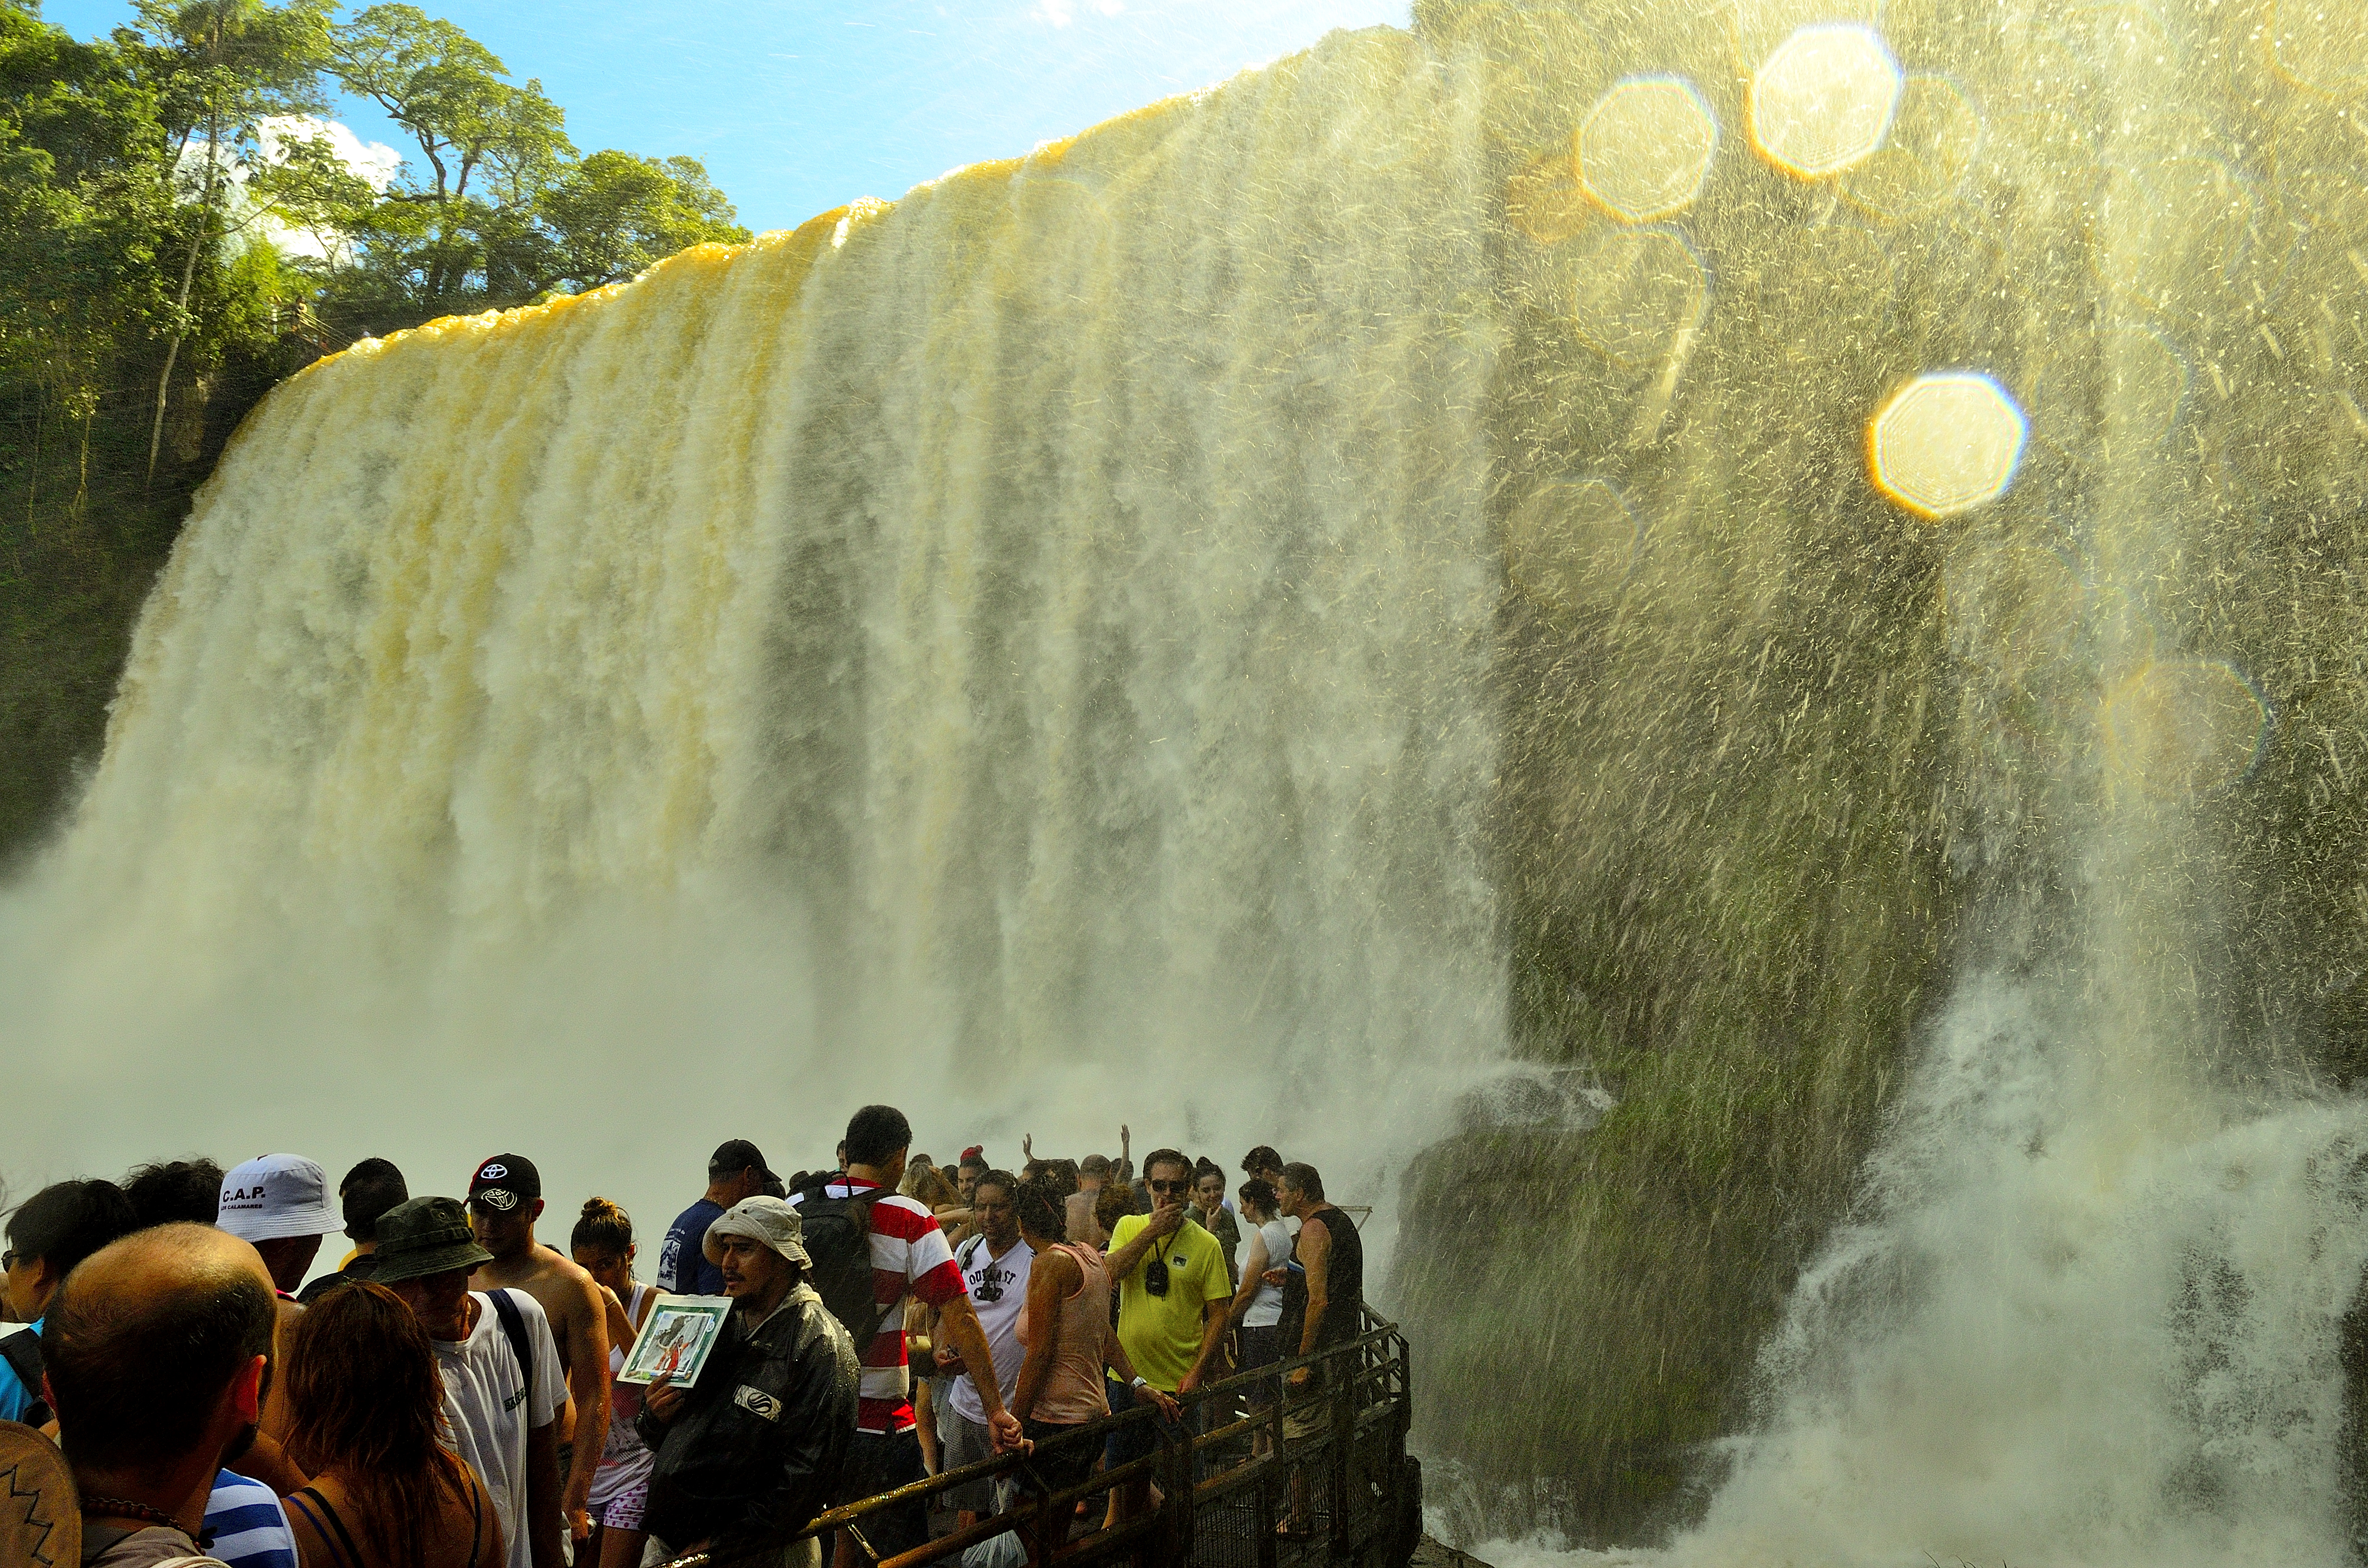
water, nature, waterfall, sunset, adventure, river, body of water, falls, waterfalls, wonder, selva, iguazu, cataratas, iguassu, saltos, water feature